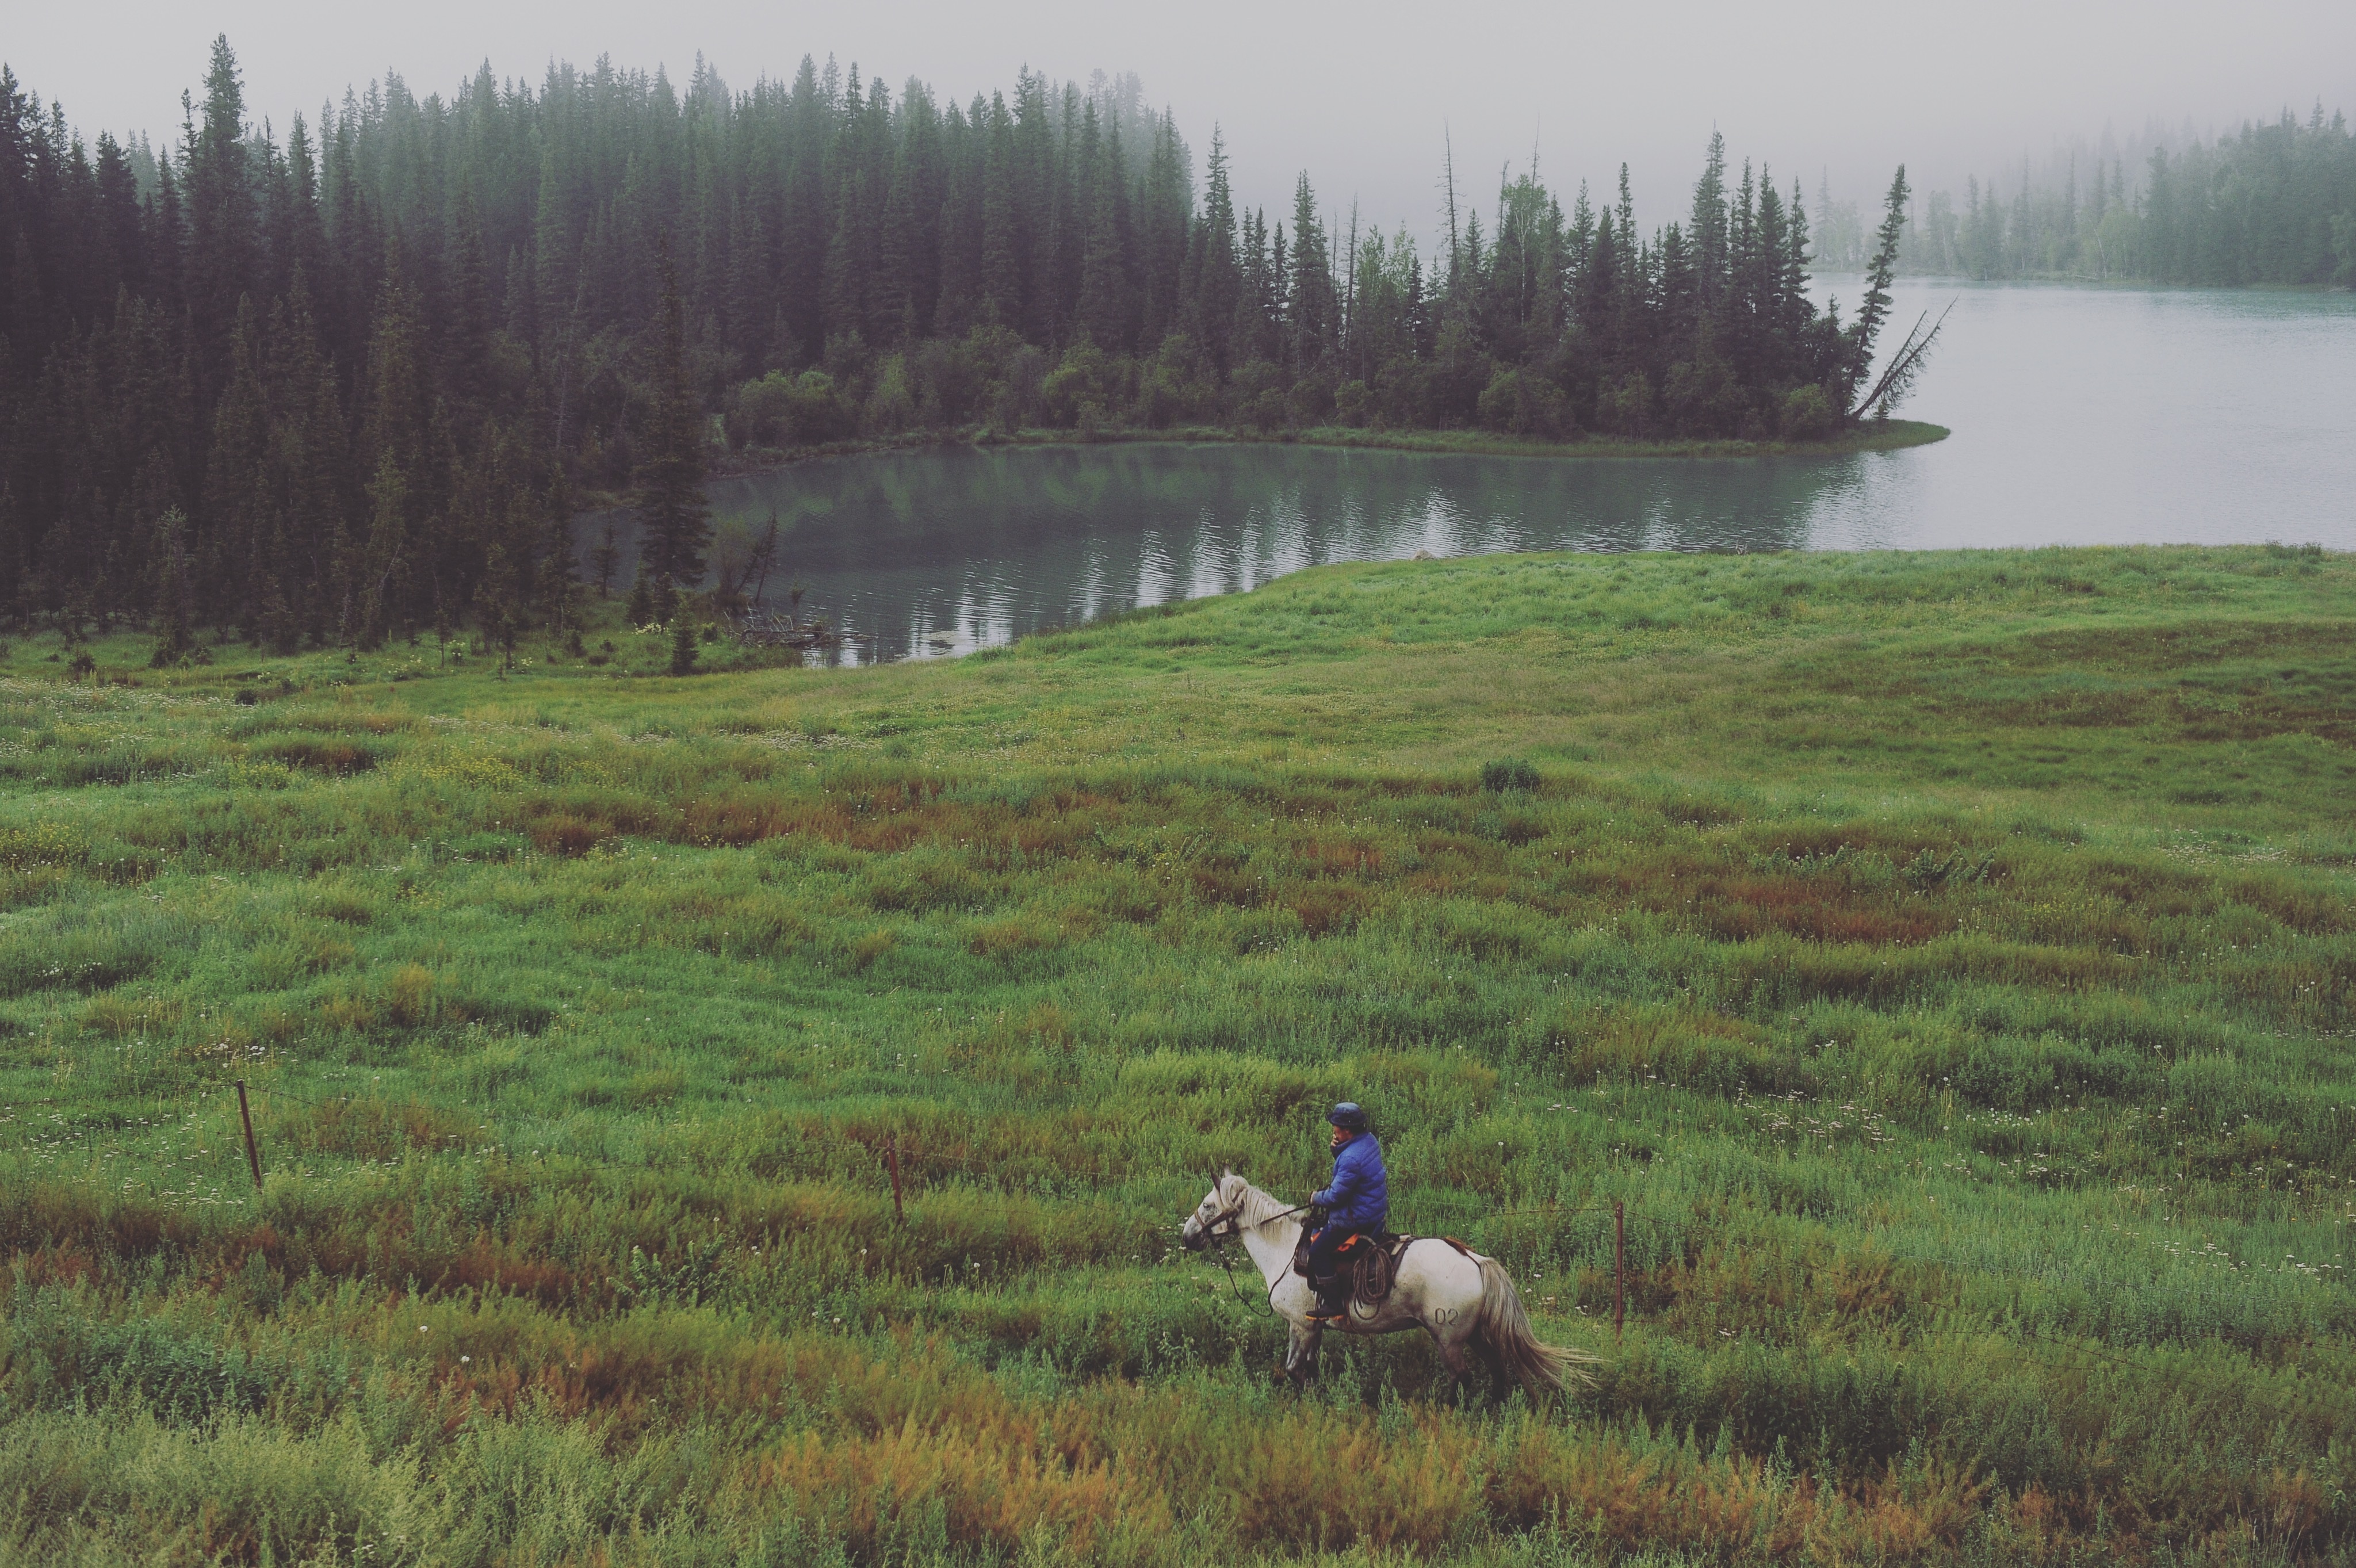
tree, forest, grass, marsh, wilderness, meadow, prairie, lake, pasture, horse, reservoir, grassland, wetland, bog, habitat, loch, ecosystem, tundra, natural environment, atmospheric phenomenon